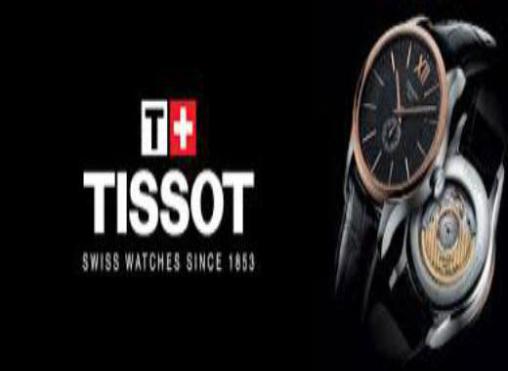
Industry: Clothes